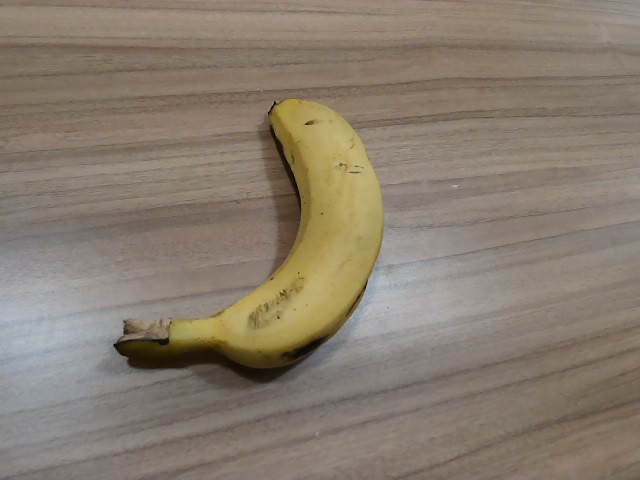
Label: Ripe_Banana